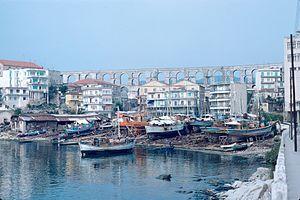
Une cale bien animée et presque complète de bateaux de pêche en réparation et en construction. Les embarcations sont les unes derrière les autres. Il semble que les pêcheurs sur leur bateau attentent que ce dernier soit hissé sur la cale. A l'arrière plan, un aqueduc romain domine l'ensemble. Cette cale de construction navale est située près de la place Nikotsara à Kavala en Grèce.